David Nahmad

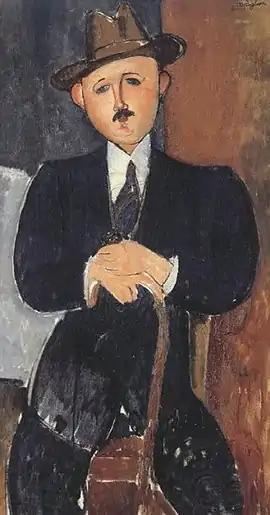
Amedeo Modigliani, "Seated Man with a Cane", 1918.

In 2011, Philippe Maestracci filed suit in the United States District Court for the Southern District of New York, seeking title to the 1918 Amedeo Modigliani painting "Seated Man with a Cane", valued at more than $25 million. Maestracci claimed that the painting had been looted from his grandfather, Oscar Stettiner, during World War II. In 2012, after Defendants moved to dismiss, Maestracci’s counsel withdrew that complaint. In 2015, the Limited Ancillary Administrator for the Estate of Oscar Stettiner filed suit in the Supreme Court of the State of New York, County of New York, seeking the same relief sought in federal court.